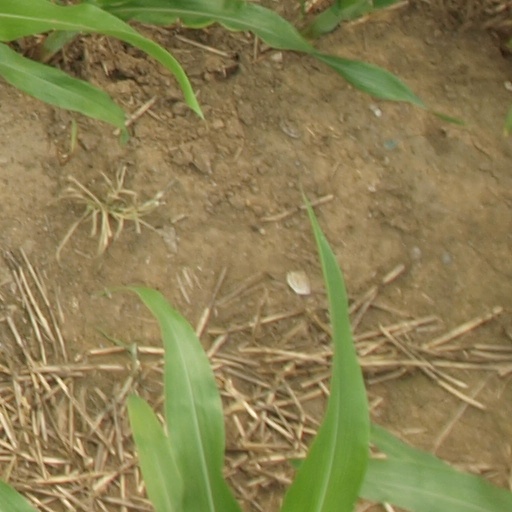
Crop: maize; corn